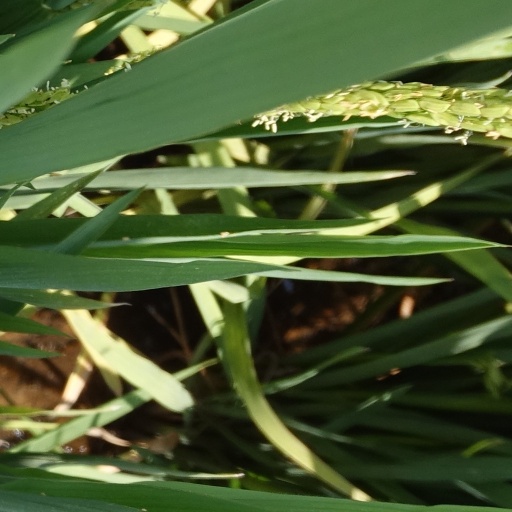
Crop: rice